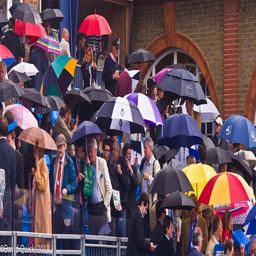
A crowd of closely packed people are under their umbrellas.
People are outside with umbrellas since it is raining outside.
A crowd of people sitting out in the rain while holding umbrellas.
A crowd of people with umbrellas in stands.
A crowd in the stands all using an umbrella